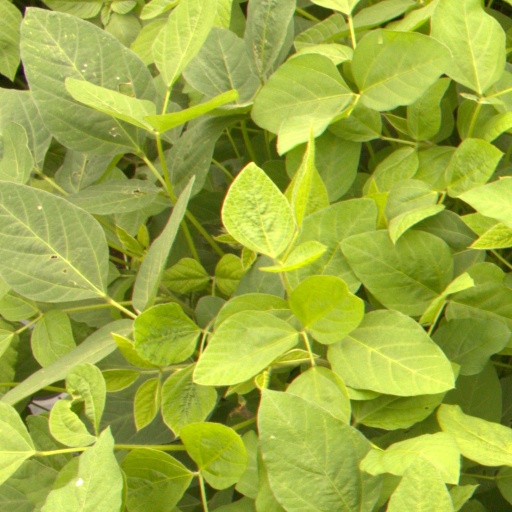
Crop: soybean